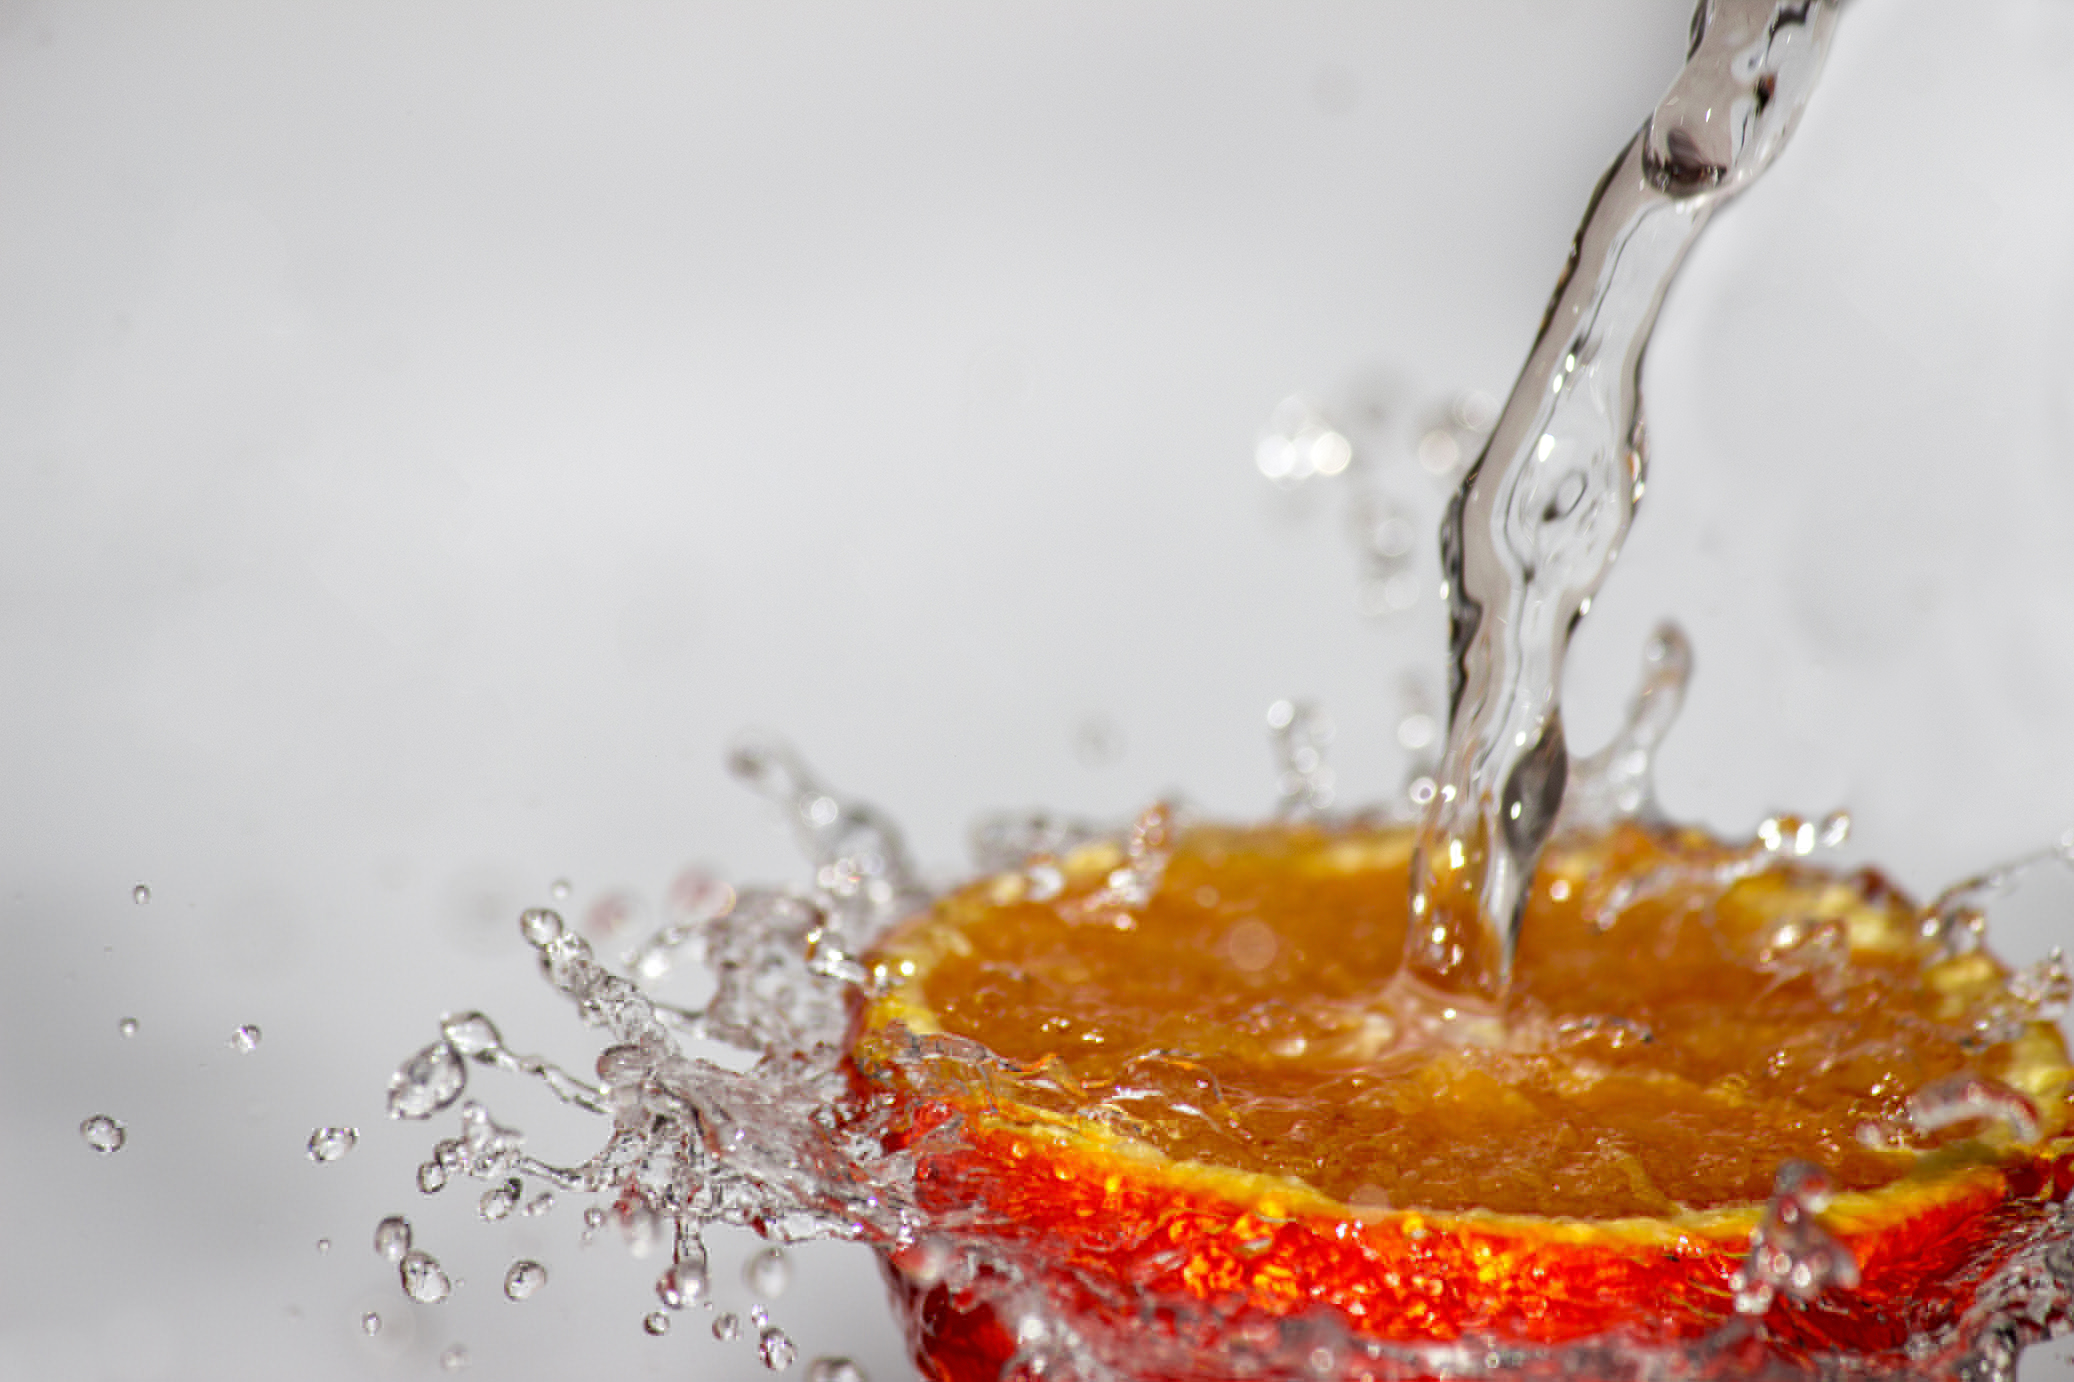
water, plant, fruit, flower, orange, food, produce, drink, dessert, fruits, drops, orange juice, sweetness, macro photography, flavor